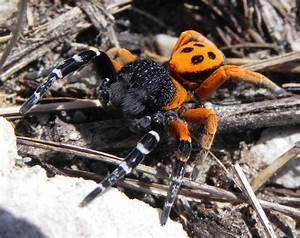
spider